Daniel Colwall

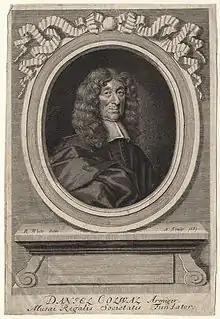
Daniel Colwall, 1681 engraving by Robert White.

Colwall became one of the original Fellows of the Royal Society on 20 May 1663 and was elected to its council in the following November. He served as the Society's treasurer for from 1665 to 1679. In 1663 and 1666, he presented the society with £50, while continuing his weekly payments. He died in the Liberty of the Tower of London in November 1690.